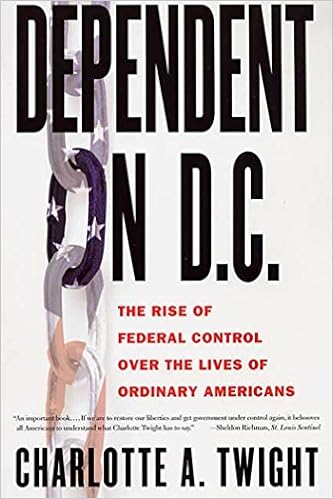
Dependent on D.C.: The Rise of Federal Control over the Lives of Ordinary Americans
Category: Books
Review “This book is a wake-up call to those libertarians, conservatives, and classical liberals, who, almost literally, went to sleep when the Cold War ended, and socialist ideology collapsed.” ― James M. Buchanan, Nobel Laureate in Economic Sciences, 1986 “...an ambitious book... a new way of looking at the political history of our time.” ― Washington Post “Twight shows how Americans became a nation of sheep.” ― Walter Williams, Orange County Register “...she offers a spirited argument that will engage readers who follow Washington politics.” ― Publishers Weekly “After years of combing through congressional debates, federal legislation, and Supreme Court arguments, Charlotte Twight has developed an original and striking indictment of how the federal government has made more and more Americans dependent on it...” ― David Boaz, author of Libertarianism: A Primer About the Author Charlotte A. Twight holds a J.D. and Ph.D. in economics. She is a professor of economics at Boise State University and a member of the Washington State Bar Association. She is the author of Dependent on D.C . She previously served as an Executive Editor of the Washington Law Review and programmed computers for the U.S. Navy.
Features: Dependent on D.C. | raises serious concerns about the future of liberty in America and proves beyond a doubt that the growth of dependence on government in the past seventy years has not been accidental, that its creation has been bipartisan, and that it is accelerating. Twight shows how growing federal power--driven by legislation, validated by Supreme Court decisions, and accelerated by presidential ambition--has eroded the rule of law in our nation, leaving almost no activity that the central government cannot at its discretion regulate, manipulate, or prohibit. | Dependent on D.C. | shows why Americans have not resistedthis expansion of federal power. In these uncertain times, | Dependent on D.C. | is | the | book Americans need to read when thinking about the future of their individual liberty.